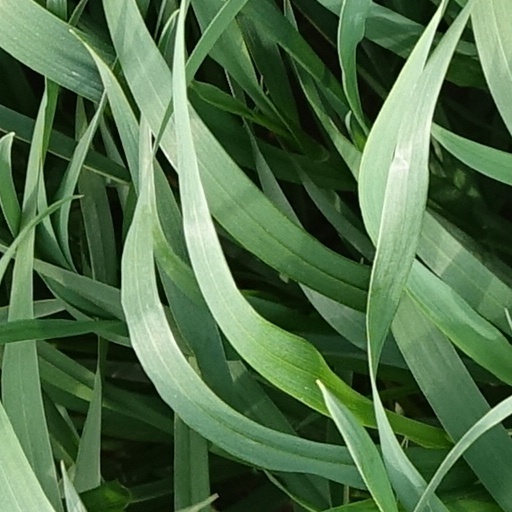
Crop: wheat